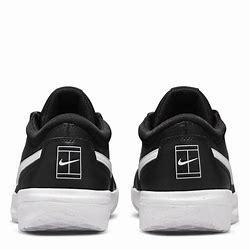
Brand: Nike
Model: Court Zoom Lite 3